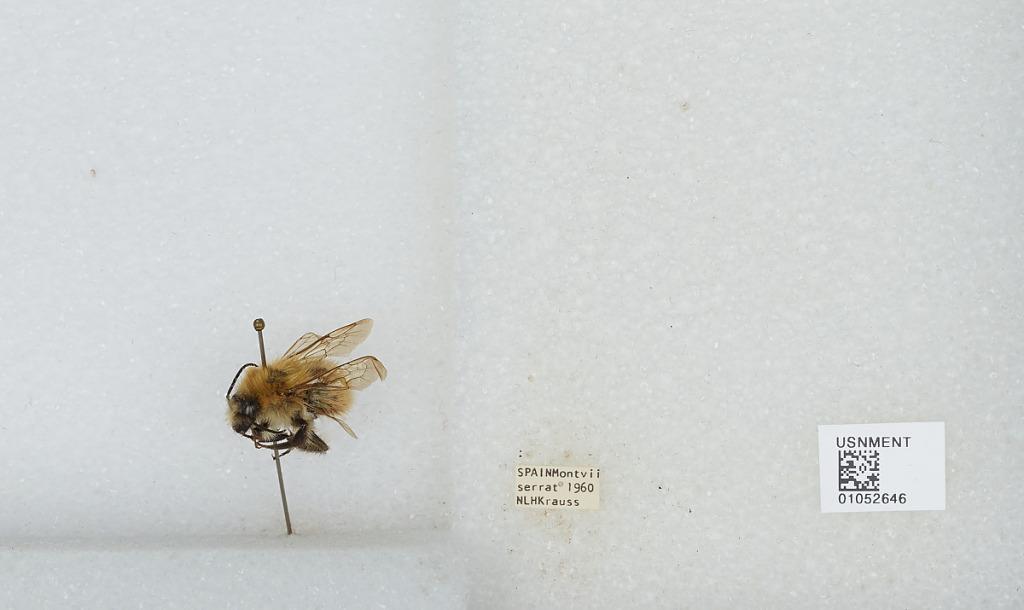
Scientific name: Bombus sp.
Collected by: N. Krauss
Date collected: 1960-7-
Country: Spain
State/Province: Valencia
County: Valencia
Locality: Montserrat
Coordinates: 39.3582, -0.60163